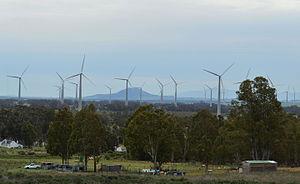
Le secteur de l'énergie en Afrique du Sud est largement dominé par le charbon qui constitue 92 % de la production et 74,3 % de la consommation d'énergie primaire du pays en 2017.